Kostas Karyotakis

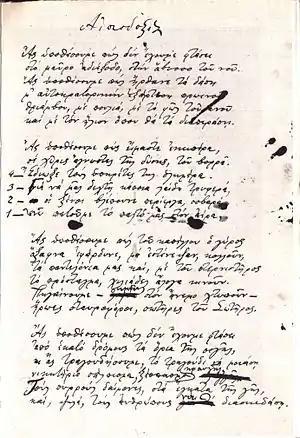

Karyotakis lived in Preveza only for 33 days, until his suicide there on 21 July 1928 at age 31. His work was in the Prefecture of Preveza, in the Palios mansion, 10 Speliadou Street, as a lawyer for control of land donations from the State to refugees from the Asia Minor War of 1922. From Preveza, he sent desperate letters to friends and relatives describing the misery he felt in the town. His family offered to support him for an indefinite stay in Paris, but he refused, knowing what a monetary sacrifice like this would entail for them. His angst is felt in the poem "Preveza", which he wrote shortly before his suicide. The poem displays an insistent, lilting anaphora on the word Death, which stands at the beginning of several lines and sentences.